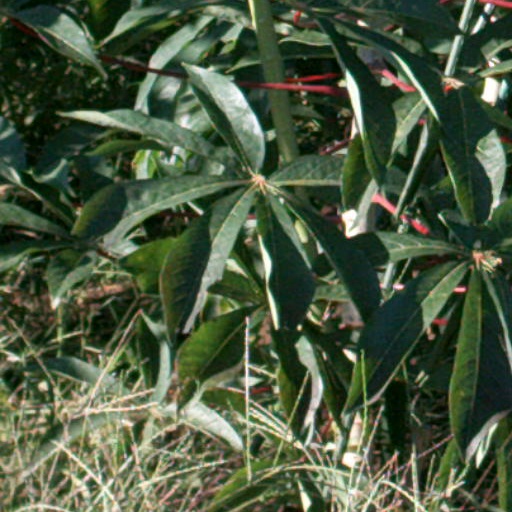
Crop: cassava